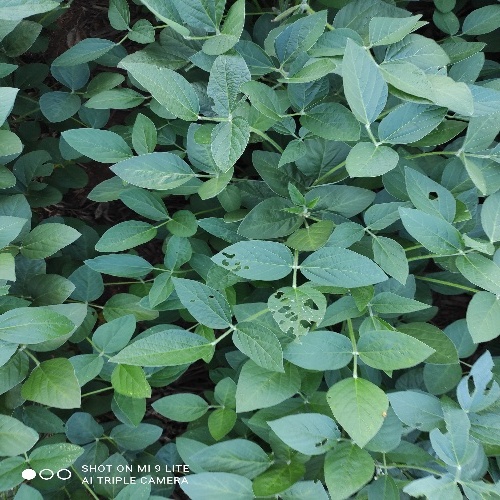
Label: Caterpillar